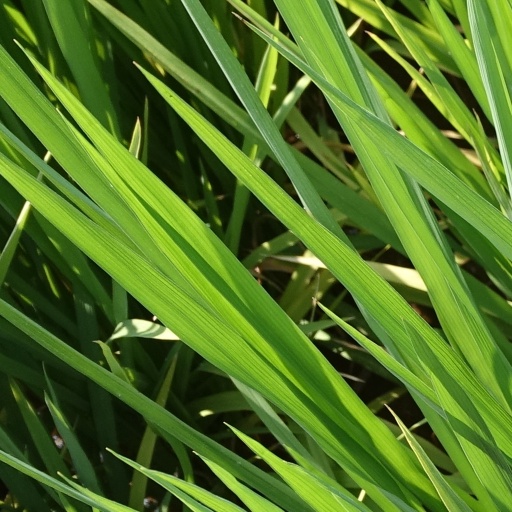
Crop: rice